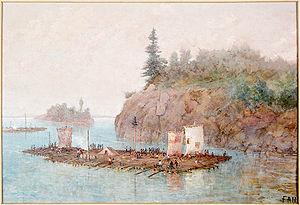
Le flottage du bois est un mode de transport par voie d'eau pour des pièces de bois de tailles variables, à l'état brut ou déjà débitées, assemblées entre elles ou pas. Influencé par les caractéristiques typographiques, hydrographiques, culturelles et climatiques de chaque région du monde, il prend des formes différentes et très variées en fonction des essences d'arbres des grandes zones forestières de la planète, mais surtout de la présence ou du degré de flottabilité du cours d'eau qui est aux abords des massifs forestiers où sont abattus les arbres.